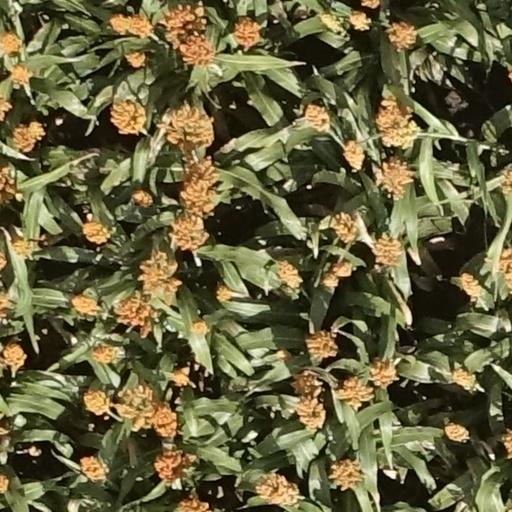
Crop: sorghum